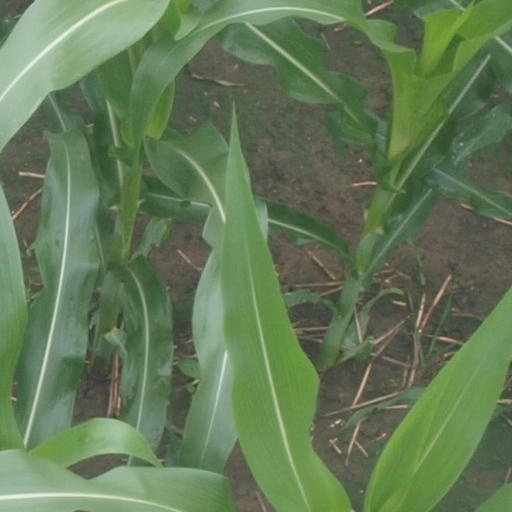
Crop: maize; corn